Guimiliau Parish close

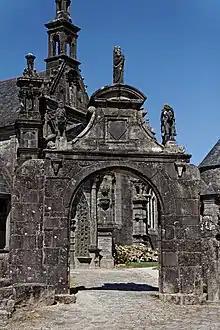
The entrance to the Guimiliau enclos paroissial. Note the two men on horse-back and the statue of the Virgin Mary with child at the very top

The calvary, completed in 1588, includes statues showing 37 scenes and comprises a single cross above an octagonal base.